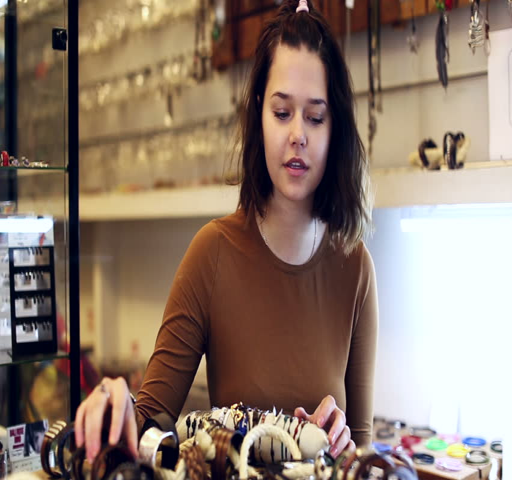
young smiling girl trying colored bracelets in the store